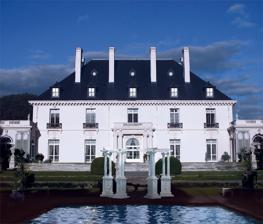
Building: National Museum of American Illustration
Country: United States of America
Year built: 1998
National Museum of American Illustration Established 1998 ; 27 years ago ( 1998 ) Location Newport, Rhode Island , US Coordinates 41°28′11″N 71°18′25″W / 41.4696°N 71.3069°W / 41.4696; -71.3069 Type Visual art Director Laurence S. Cutler and Judy Goffman Cutler Website http://www.americanillustration.org/ The National Museum of American Illustration (NMAI), founded in 1998, is the first national museum to be devoted exclusively to American illustration artwork. The NMAI is located in the Vernon Court mansion on Bellevue Avenue in Newport, Rhode Island . The museum's collection contains over 2,000 original works by noted American illustrators such as Norman Rockwell , Maxfield Parrish , J. C. Leyendecker , N.C. Wyeth , and others. History and location The NMAI was founded in 1998 by Laurence S. Cutler and Judy Goffman Cutler in their Vernon Court home. Prior to that, Goffman Cutler had worked as an art dealer and owned the American Illustrators Gallery but subsequently transferred her personal collection to the museum after selling items to George Lucas. The museum opened by appointment and then regularly to the public in October 2000 following a two-year challenge to gain approval. It is known for its Norman Rockwell collection. In addition to Vernon Court, the adjacent property on Bellevue Avenue, Stoneacre, is owned by the museum. The property is named for the demolished mansion and the grounds for the site were designed by Frederick Law Olmsted , and following the purchase of the site, it has been restored as an arboretum in Olmsted’s honor. The mansion was designed by architect William A. Potter for John W. Ellis . Stoneacre was Olmsted's first commission after establishing his office in Brookline. In 2016 the grounds, which include several Rhode Island State Champion trees, were recognized as a level 1 arboretum by ArbNet. Collection The NMAI’s American Imagist Collection focuses on artwork from the 'Golden Age of American Illustration', a period whose heyday dates from 1865 to 1945, with the end of the original Saturday Evening Post marking its ultimate demise. The NMAI features original art created by illustrators such as Norman Rockwell , Maxfield Parrish , N.C. Wyeth , Howard Pyle , J. C. Leyendecker , and Jessie Willcox Smith . The illustrators created images integral to American culture, ranging from the New Year’s Baby to Uncle Sam . For these reasons, the NMAI’s collection has been named the American Imagist Collection. Notable works by Norman Rockwell in the collection include Russian Schoolroom and The Runaway .  The museum’s collection also includes many pieces of art memorabilia and artifacts such as Norman Rockwell's first paint box, Maxfield Parrish’s stippling paint brushes and a plethora of photographic materials. References